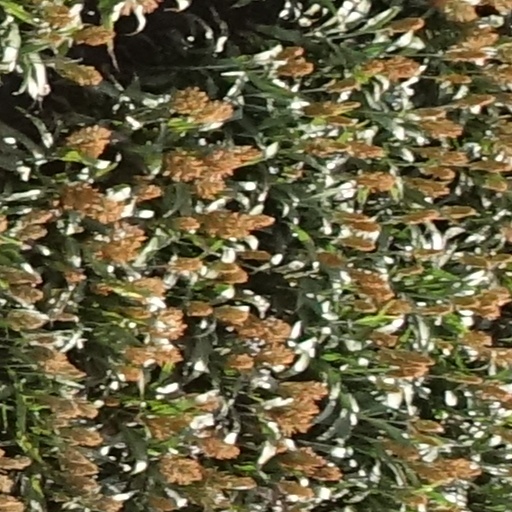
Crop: sorghum